Gideon Ariel

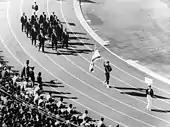
Gideon Ariel bearing the Israeli flag

Ariel competed for Israel at the 1960 Summer Olympics in Rome, at the age of 21, in the Men's Shot Put, and came in 22nd with a distance of 14.65 meters. He was also the flag bearer for Israel at the 1960 Olympics.